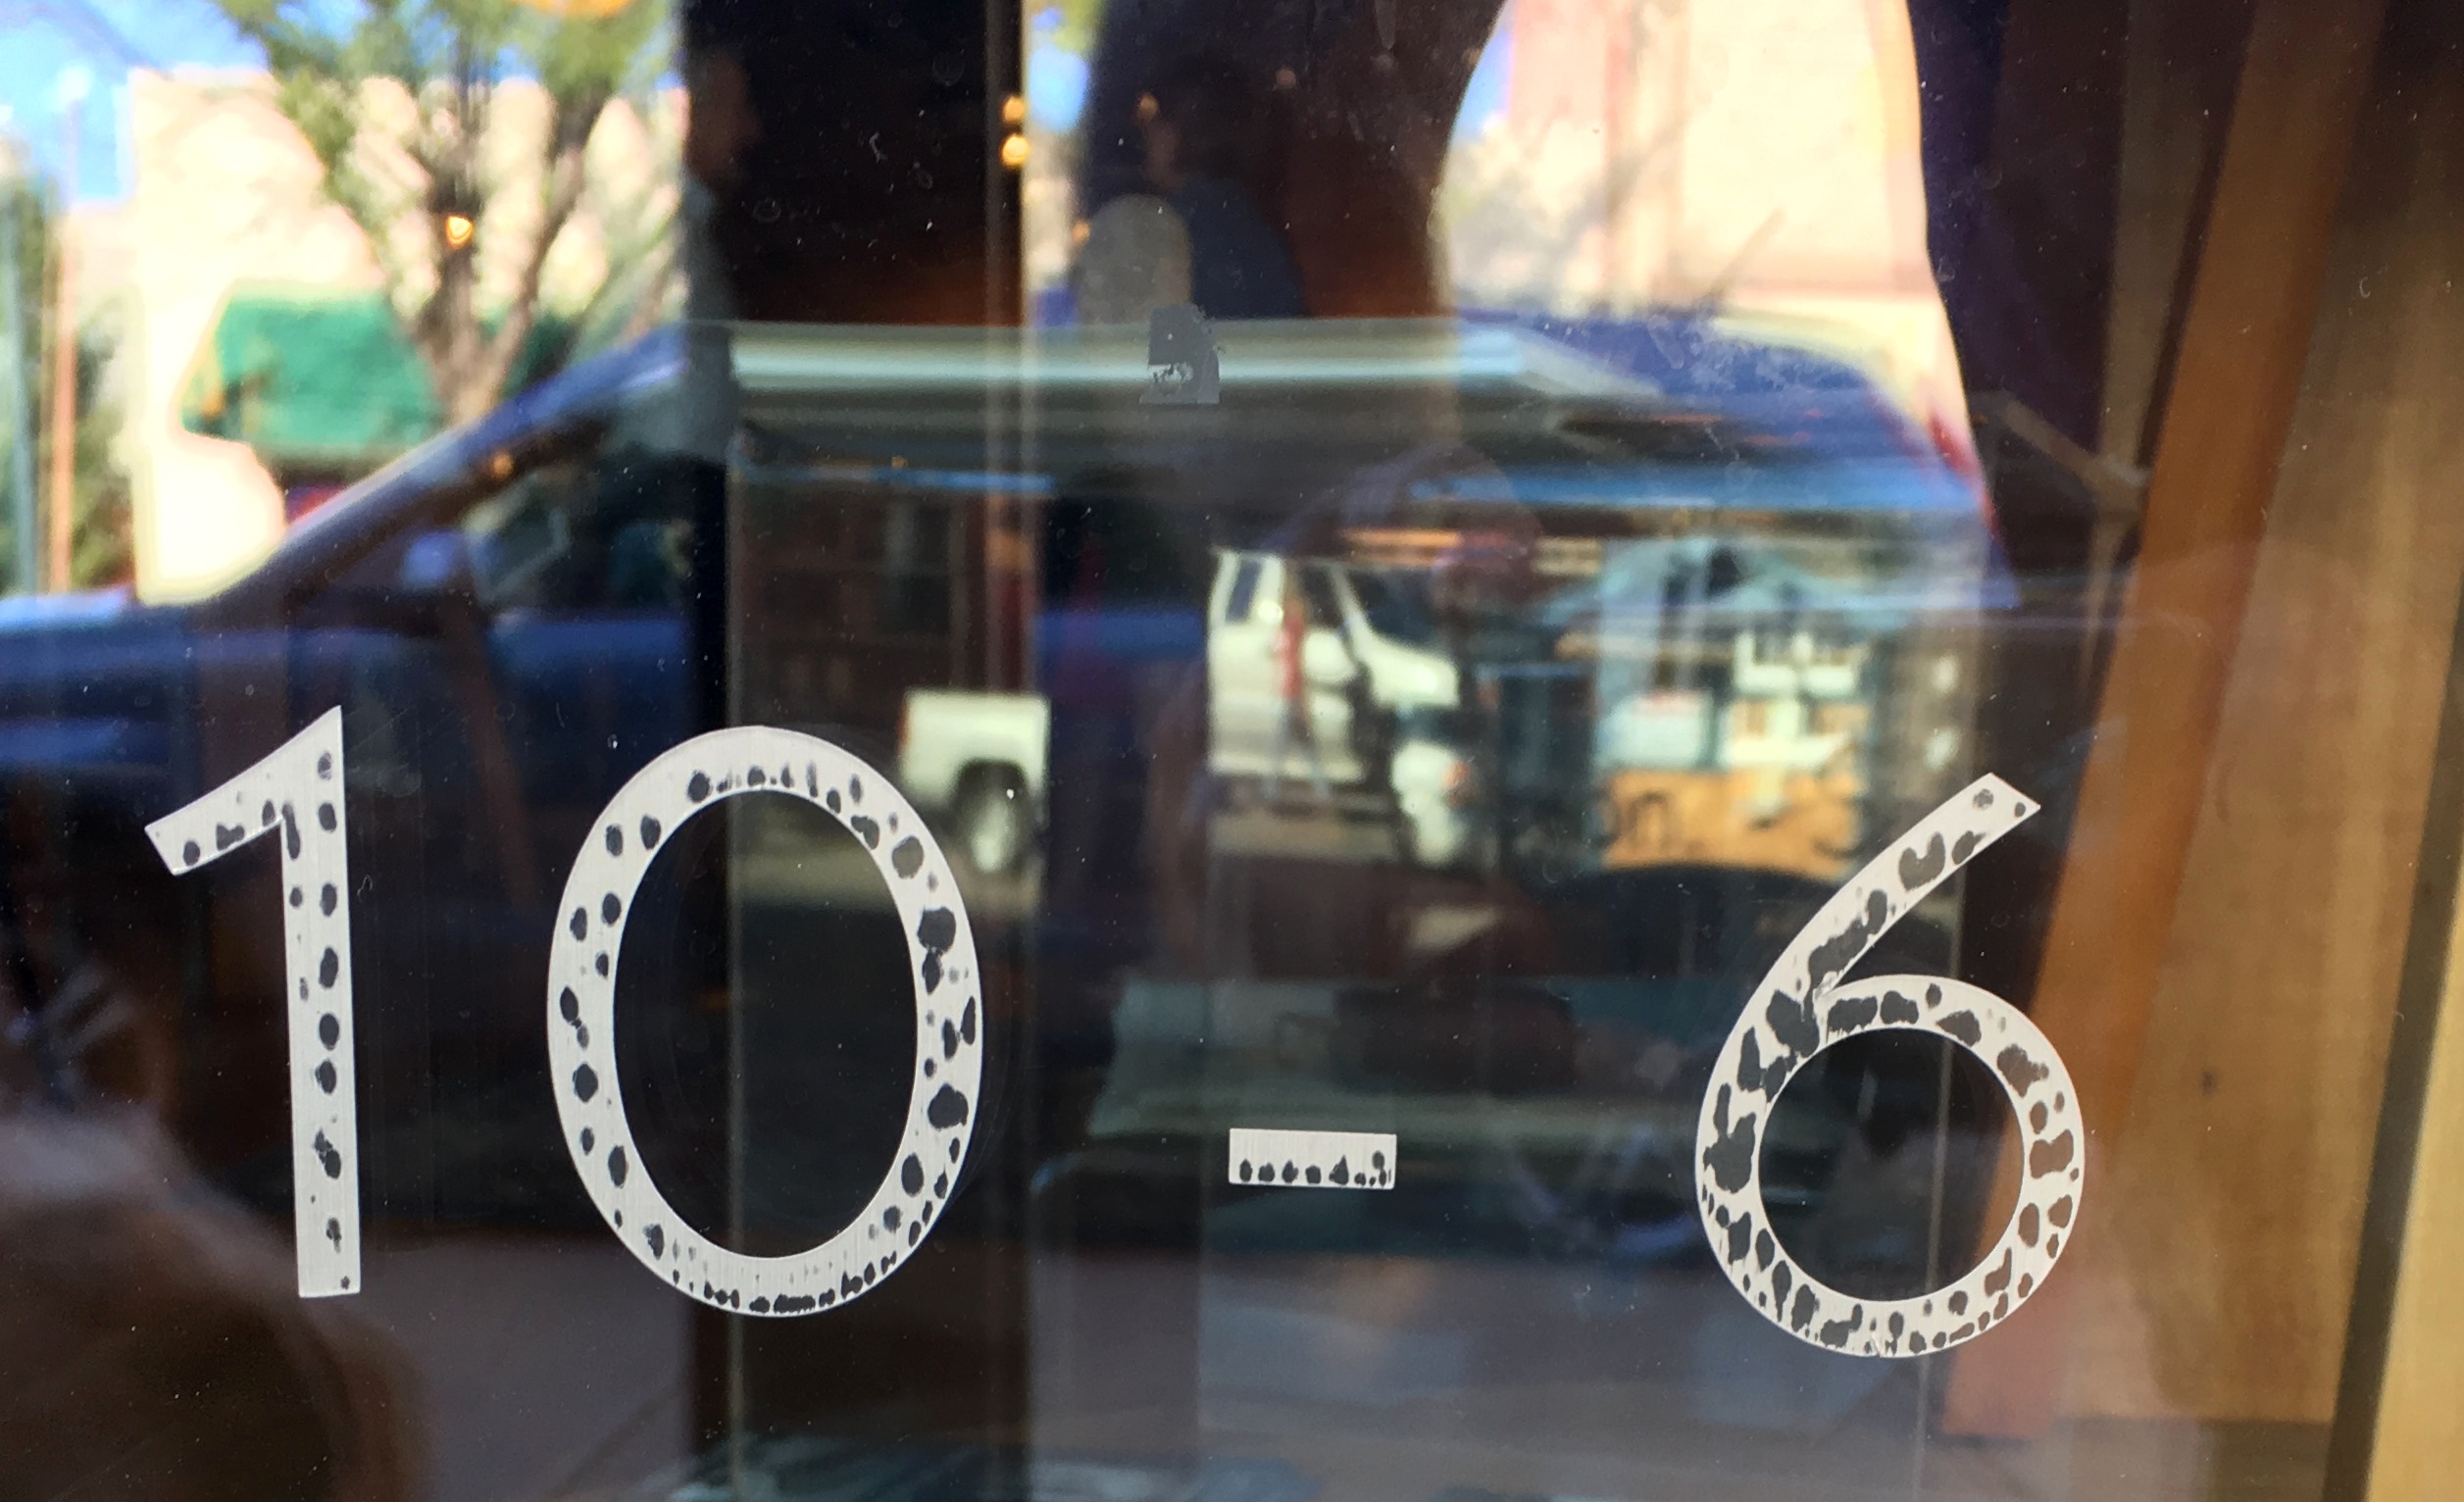
image, ds106, 106